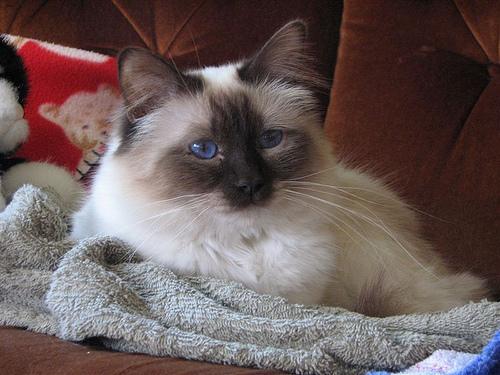
Breed: Birman